Cuprate superconductor

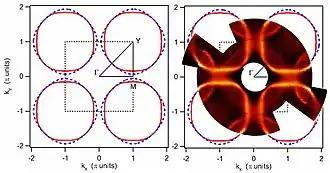
Fig. 1. The Fermi surface of bi-layer BSCCO, calculated (left) and measured by ARPES (right). The dashed rectangle represents the first Brillouin zone.

The electronic structure of superconducting cuprates is highly anisotropic. Therefore, the Fermi surface of HTS is close to the Fermi surface of the doped plane (or multi-planes, in case of multi-layer cuprates) and can be presented on the 2‑D reciprocal space (or momentum space) of the lattice. The typical Fermi surface within the first Brillouin zone is sketched in Figure 1 (left). It can be derived from the band structure calculations or measured by angle resolved photoemission spectroscopy (ARPES). Figure 1 shows the Fermi surface of BSCCO measured by ARPES. In a wide range of charge carrier concentration (doping level), in which the hole-doped HTS are superconducting, the Fermi surface is hole-like ("i.e." open, as shown in Figure 1). This results in an inherent in-plane anisotropy of the electronic properties of HTS.